Axis occupation of Greece

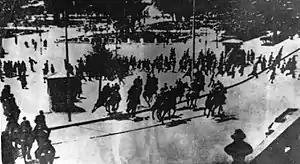
22 July 1943 Athens protest against the Bulgarian expansion

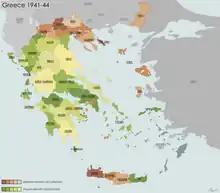
Prefectures of Greece, 1941–44

The Bulgarian Army entered Greece on 20 April 1941 on the heels of the Wehrmacht without having fired a shot. The Bulgarian occupation zone included the northeastern corner of the Greek mainland and the islands of Thasos and Samothrace, which corresponds to the present-day region of East Macedonia and Thrace, except for the Evros prefecture at the Greek-Turkish border, which was retained by the Germans over Bulgarian protests because of its strategic value. Unlike Germany and Italy, Bulgaria officially annexed the occupied territories on 14 May 1941, which had long been a target of Bulgarian foreign policy. East Macedonia and Thrace had been part of the Ottoman Empire until 1913, when it became part of Bulgaria following the First Balkan War until being annexed by Greece in two stages. Later in 1913, Greece annexed parts of Western Thrace after the Second Balkan War, and then in 1920 at the San Remo conference, Greece formally received the remainder of present-day Western Thrace province after its victory in WWI.